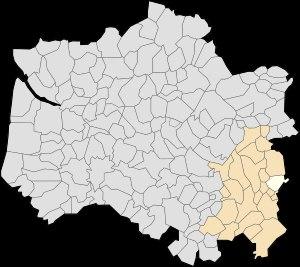
Éclimeux est une commune française située dans le département du Pas-de-Calais en région Hauts-de-France.